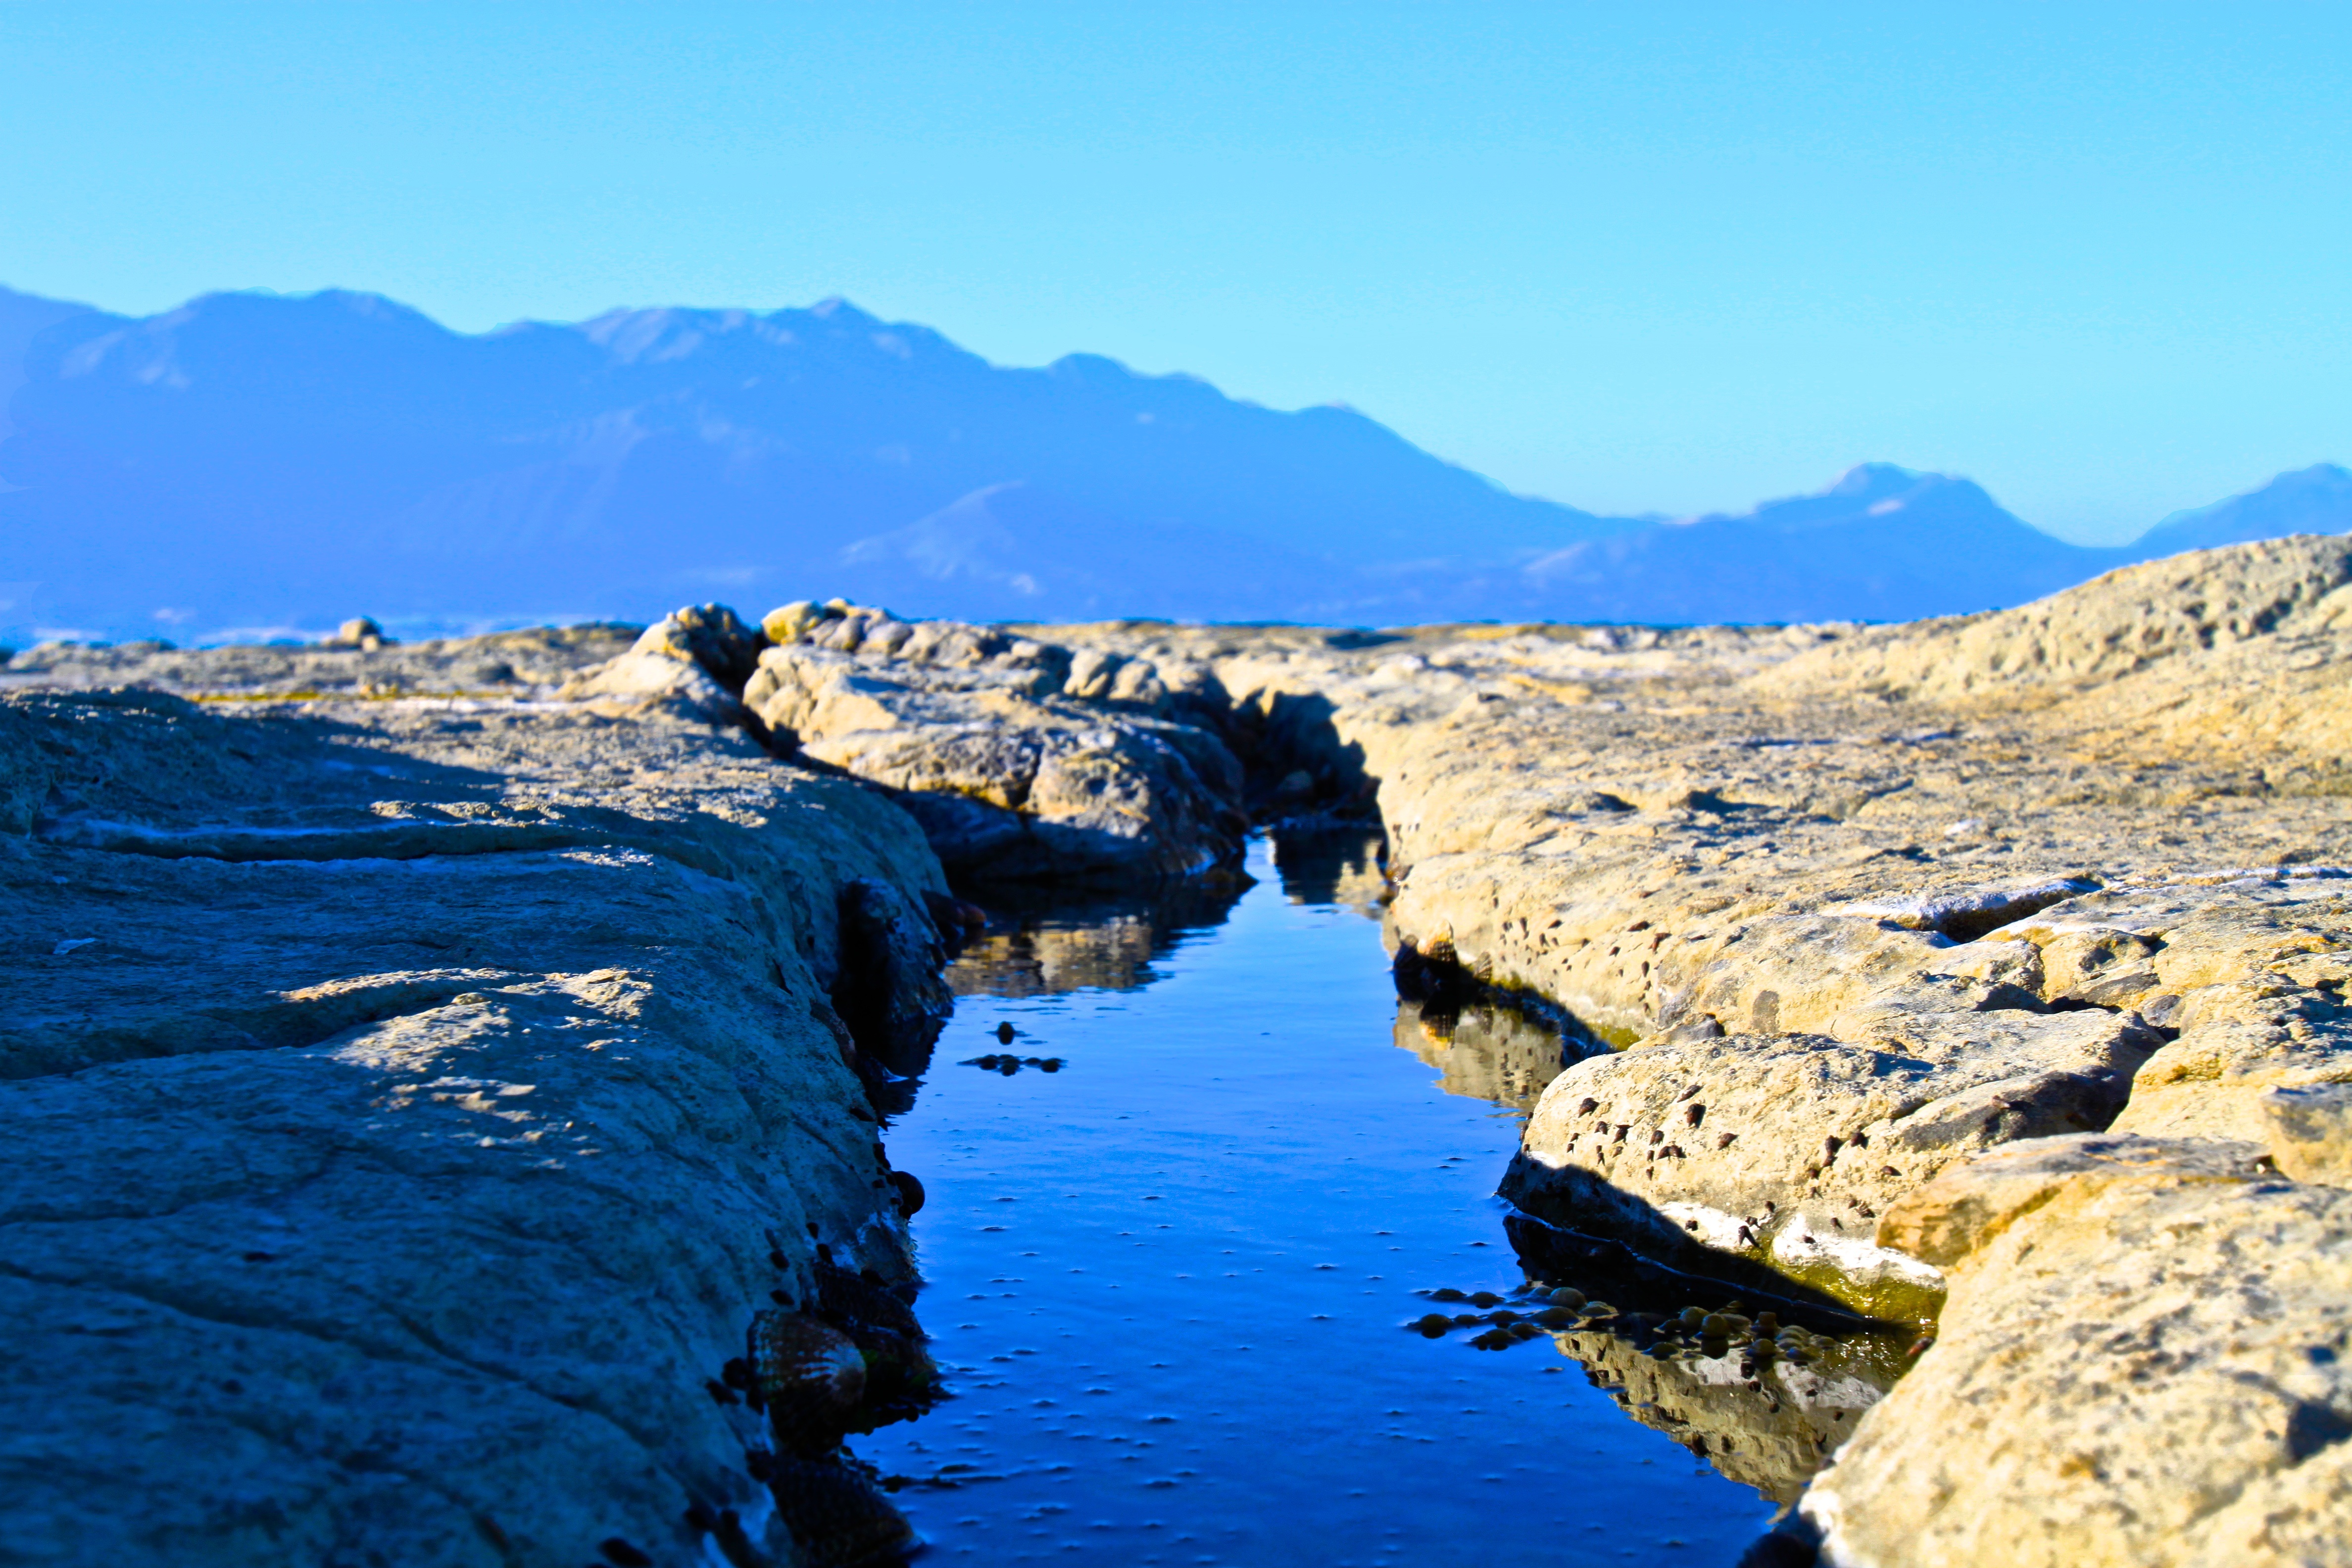
landscape, sea, coast, nature, wilderness, mountain, snow, sky, lake, river, mountain range, cliff, stream, reflection, blue, fjord, reservoir, terrain, body of water, surface, rocks, mountains, loch, landform, geographical feature, mountainous landforms